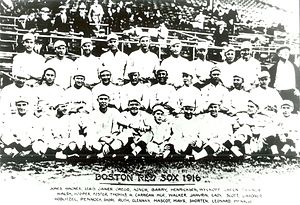
Olaf Henriksen / Spillestil og rolle på holdet
Red Sox-holdfoto taget efter deres World Series-sejr i 1916. Olaf Henriksen er den tredje mand fra højre på bageste række.
Olaf Henriksen er den eneste spiller i Major League Baseballs historie, der er født i Danmark. Han spillede syv sæsoner for Boston Red Sox i den bedste professionelle række i USA. Dermed var han holdkammerat med Babe Ruth og Tris Speaker, som begge er i Baseball Hall of Fame, og han var med til at vinde tre World Series-titler, nemlig i 1912, 1915 og 1916.